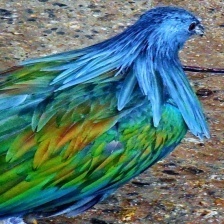
Species: NICOBAR PIGEON
Scientific name: CALOENAS NICOBARICA